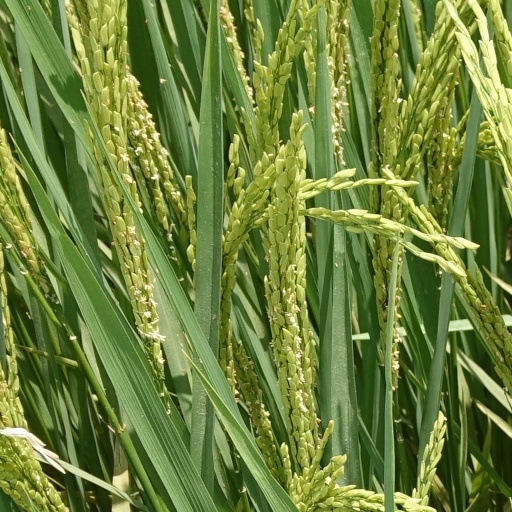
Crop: rice